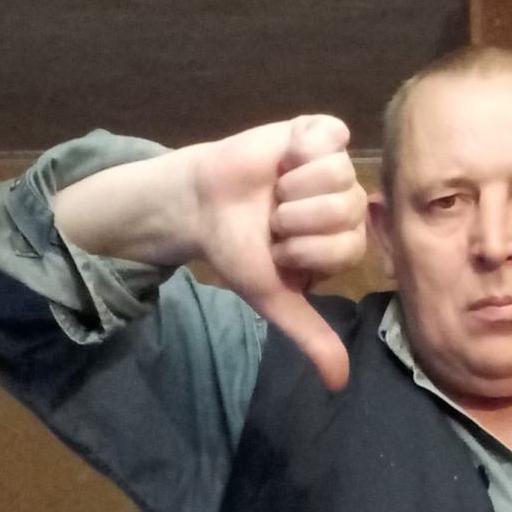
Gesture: dislike